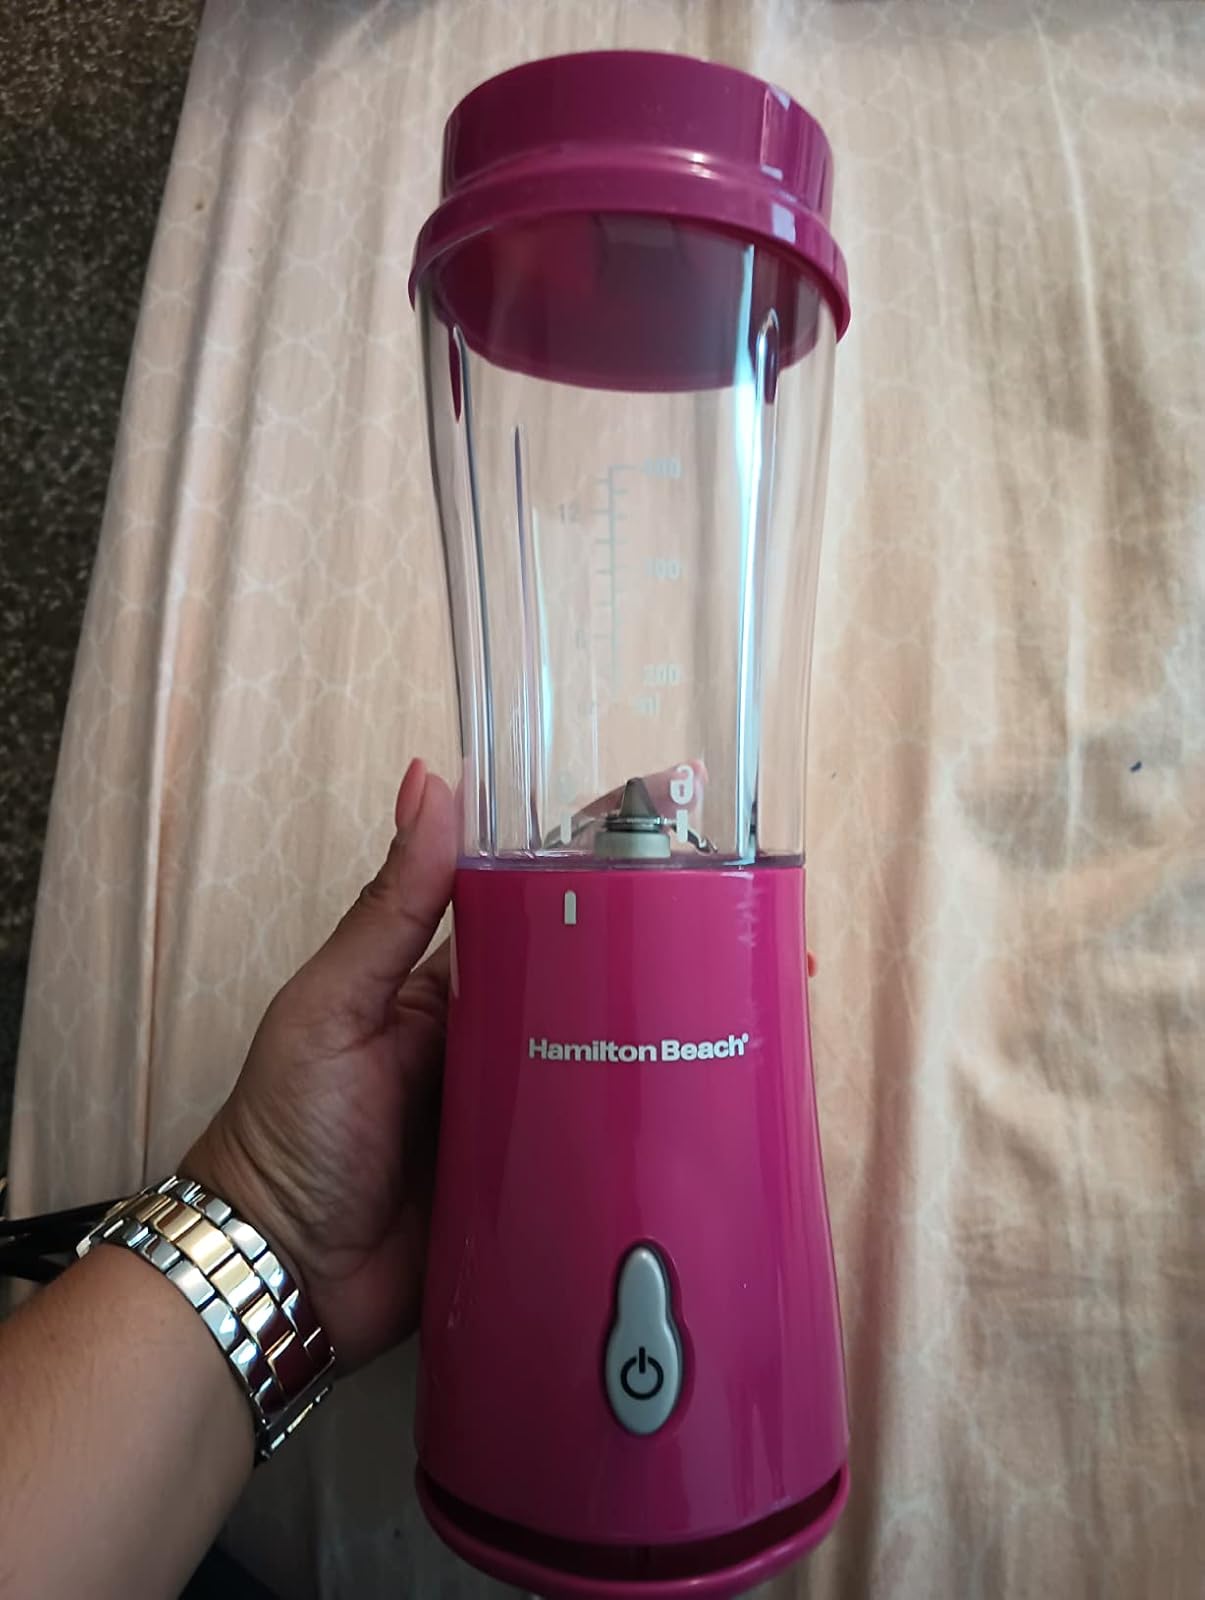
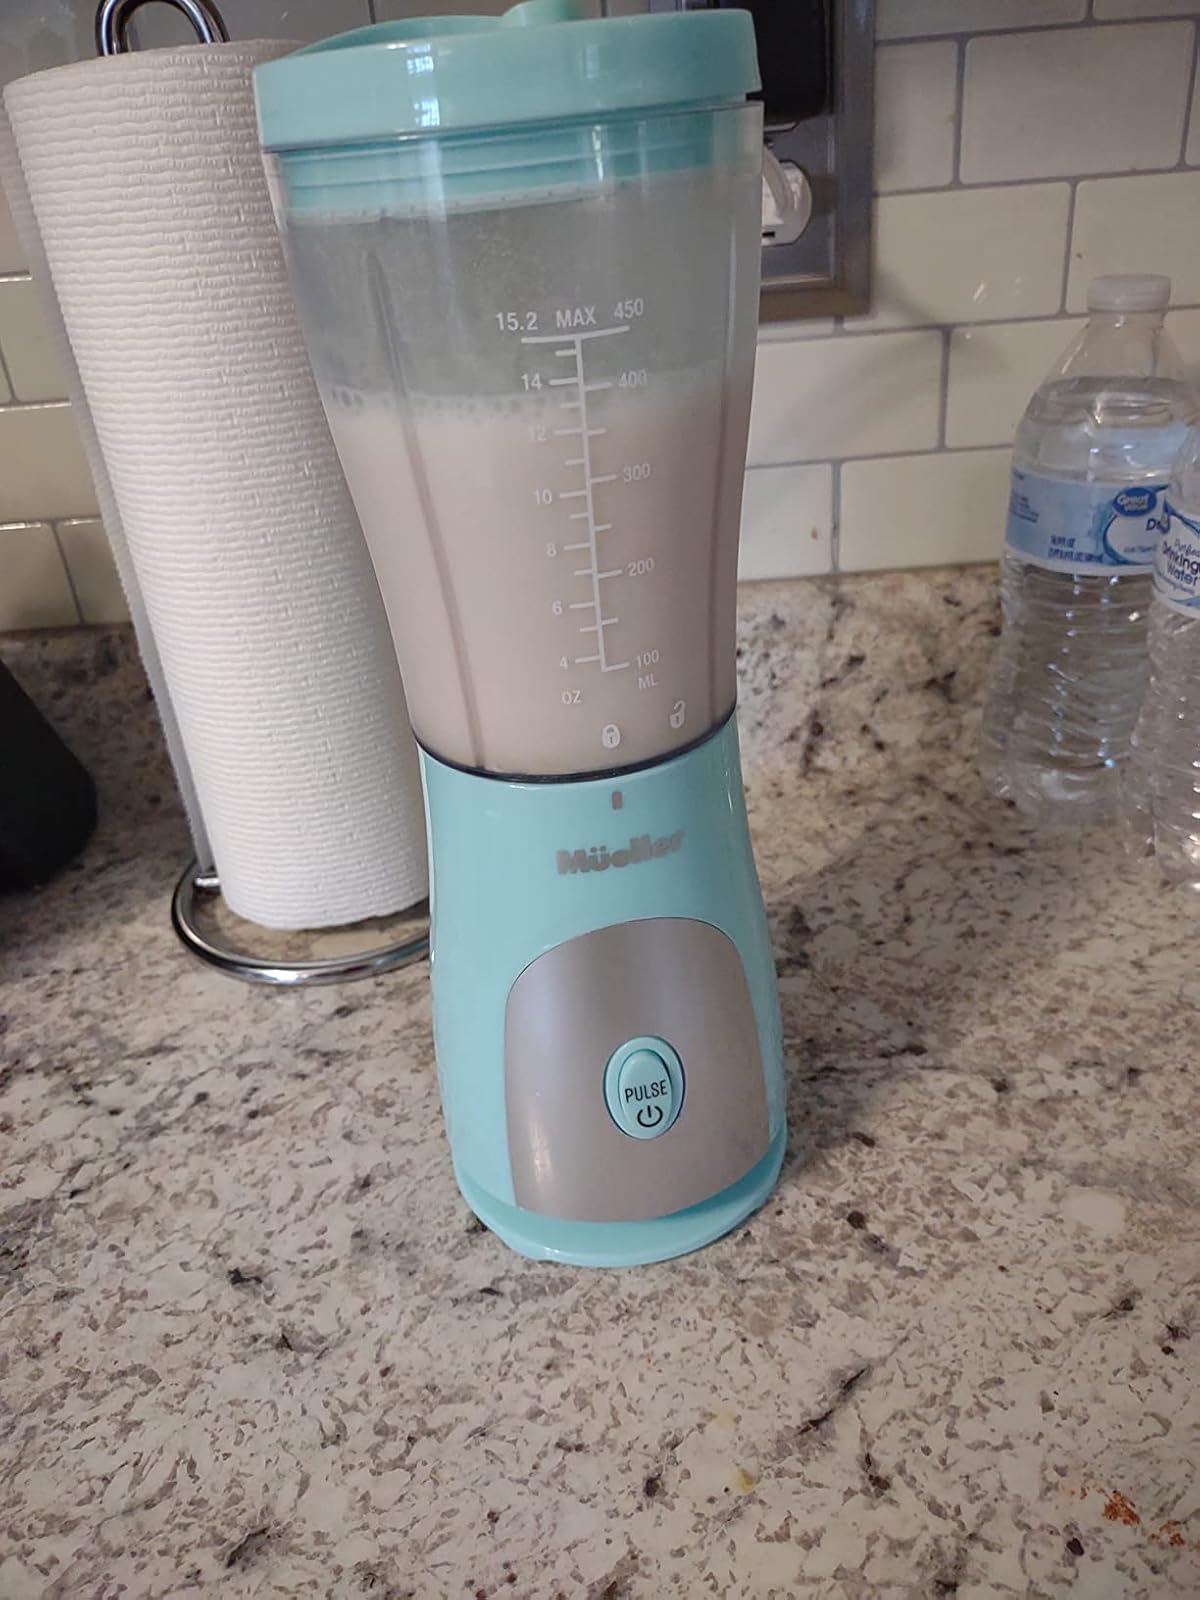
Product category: items_blender
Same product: no